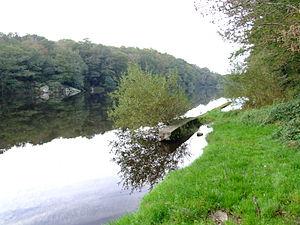
Brec'h [bʁɛk] est une commune française, située dans le département du Morbihan en région Bretagne.
La rivière d'Auray est une ria qui commence à Auray, dans le département du Morbihan dans la région Bretagne. C'est la ria du Loc'h. La rivière d'Auray se jette dans le golfe du Morbihan et est navigable.